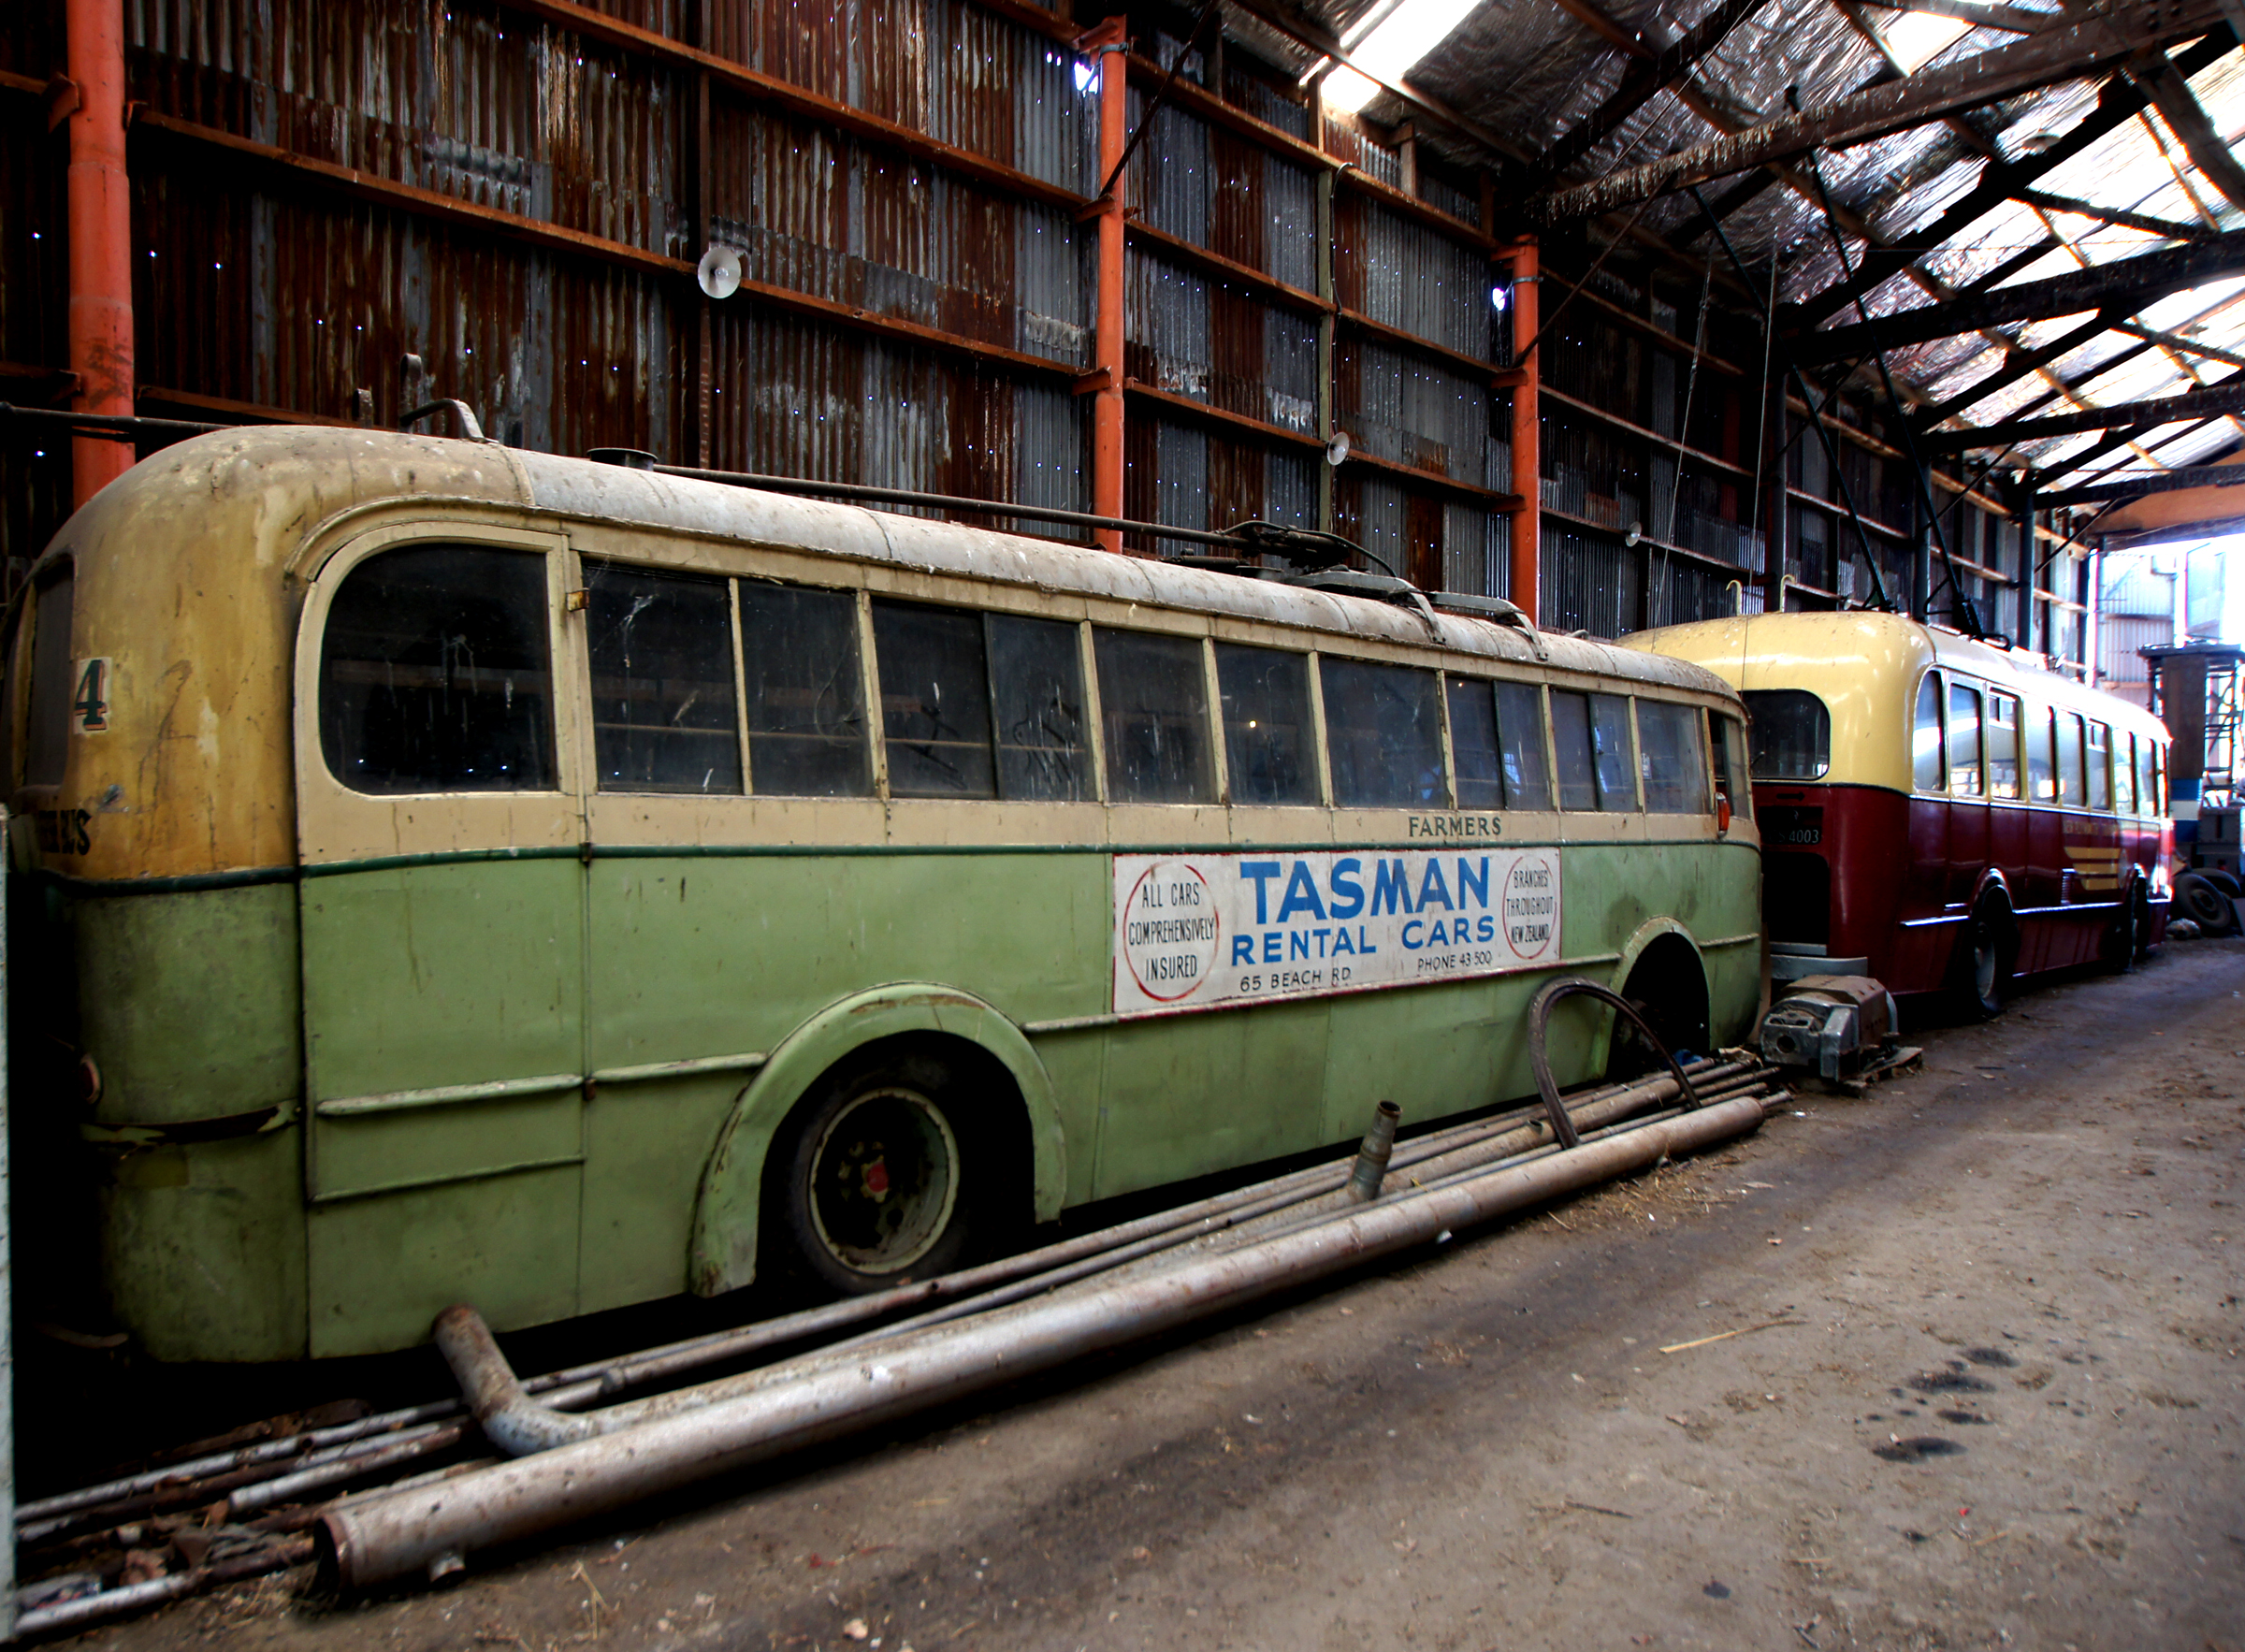
transport, vehicle, public transport, bus, trains, trams, buses, passenger, land vehicle, rolling stock, metropolitan area, railroad car, passenger car